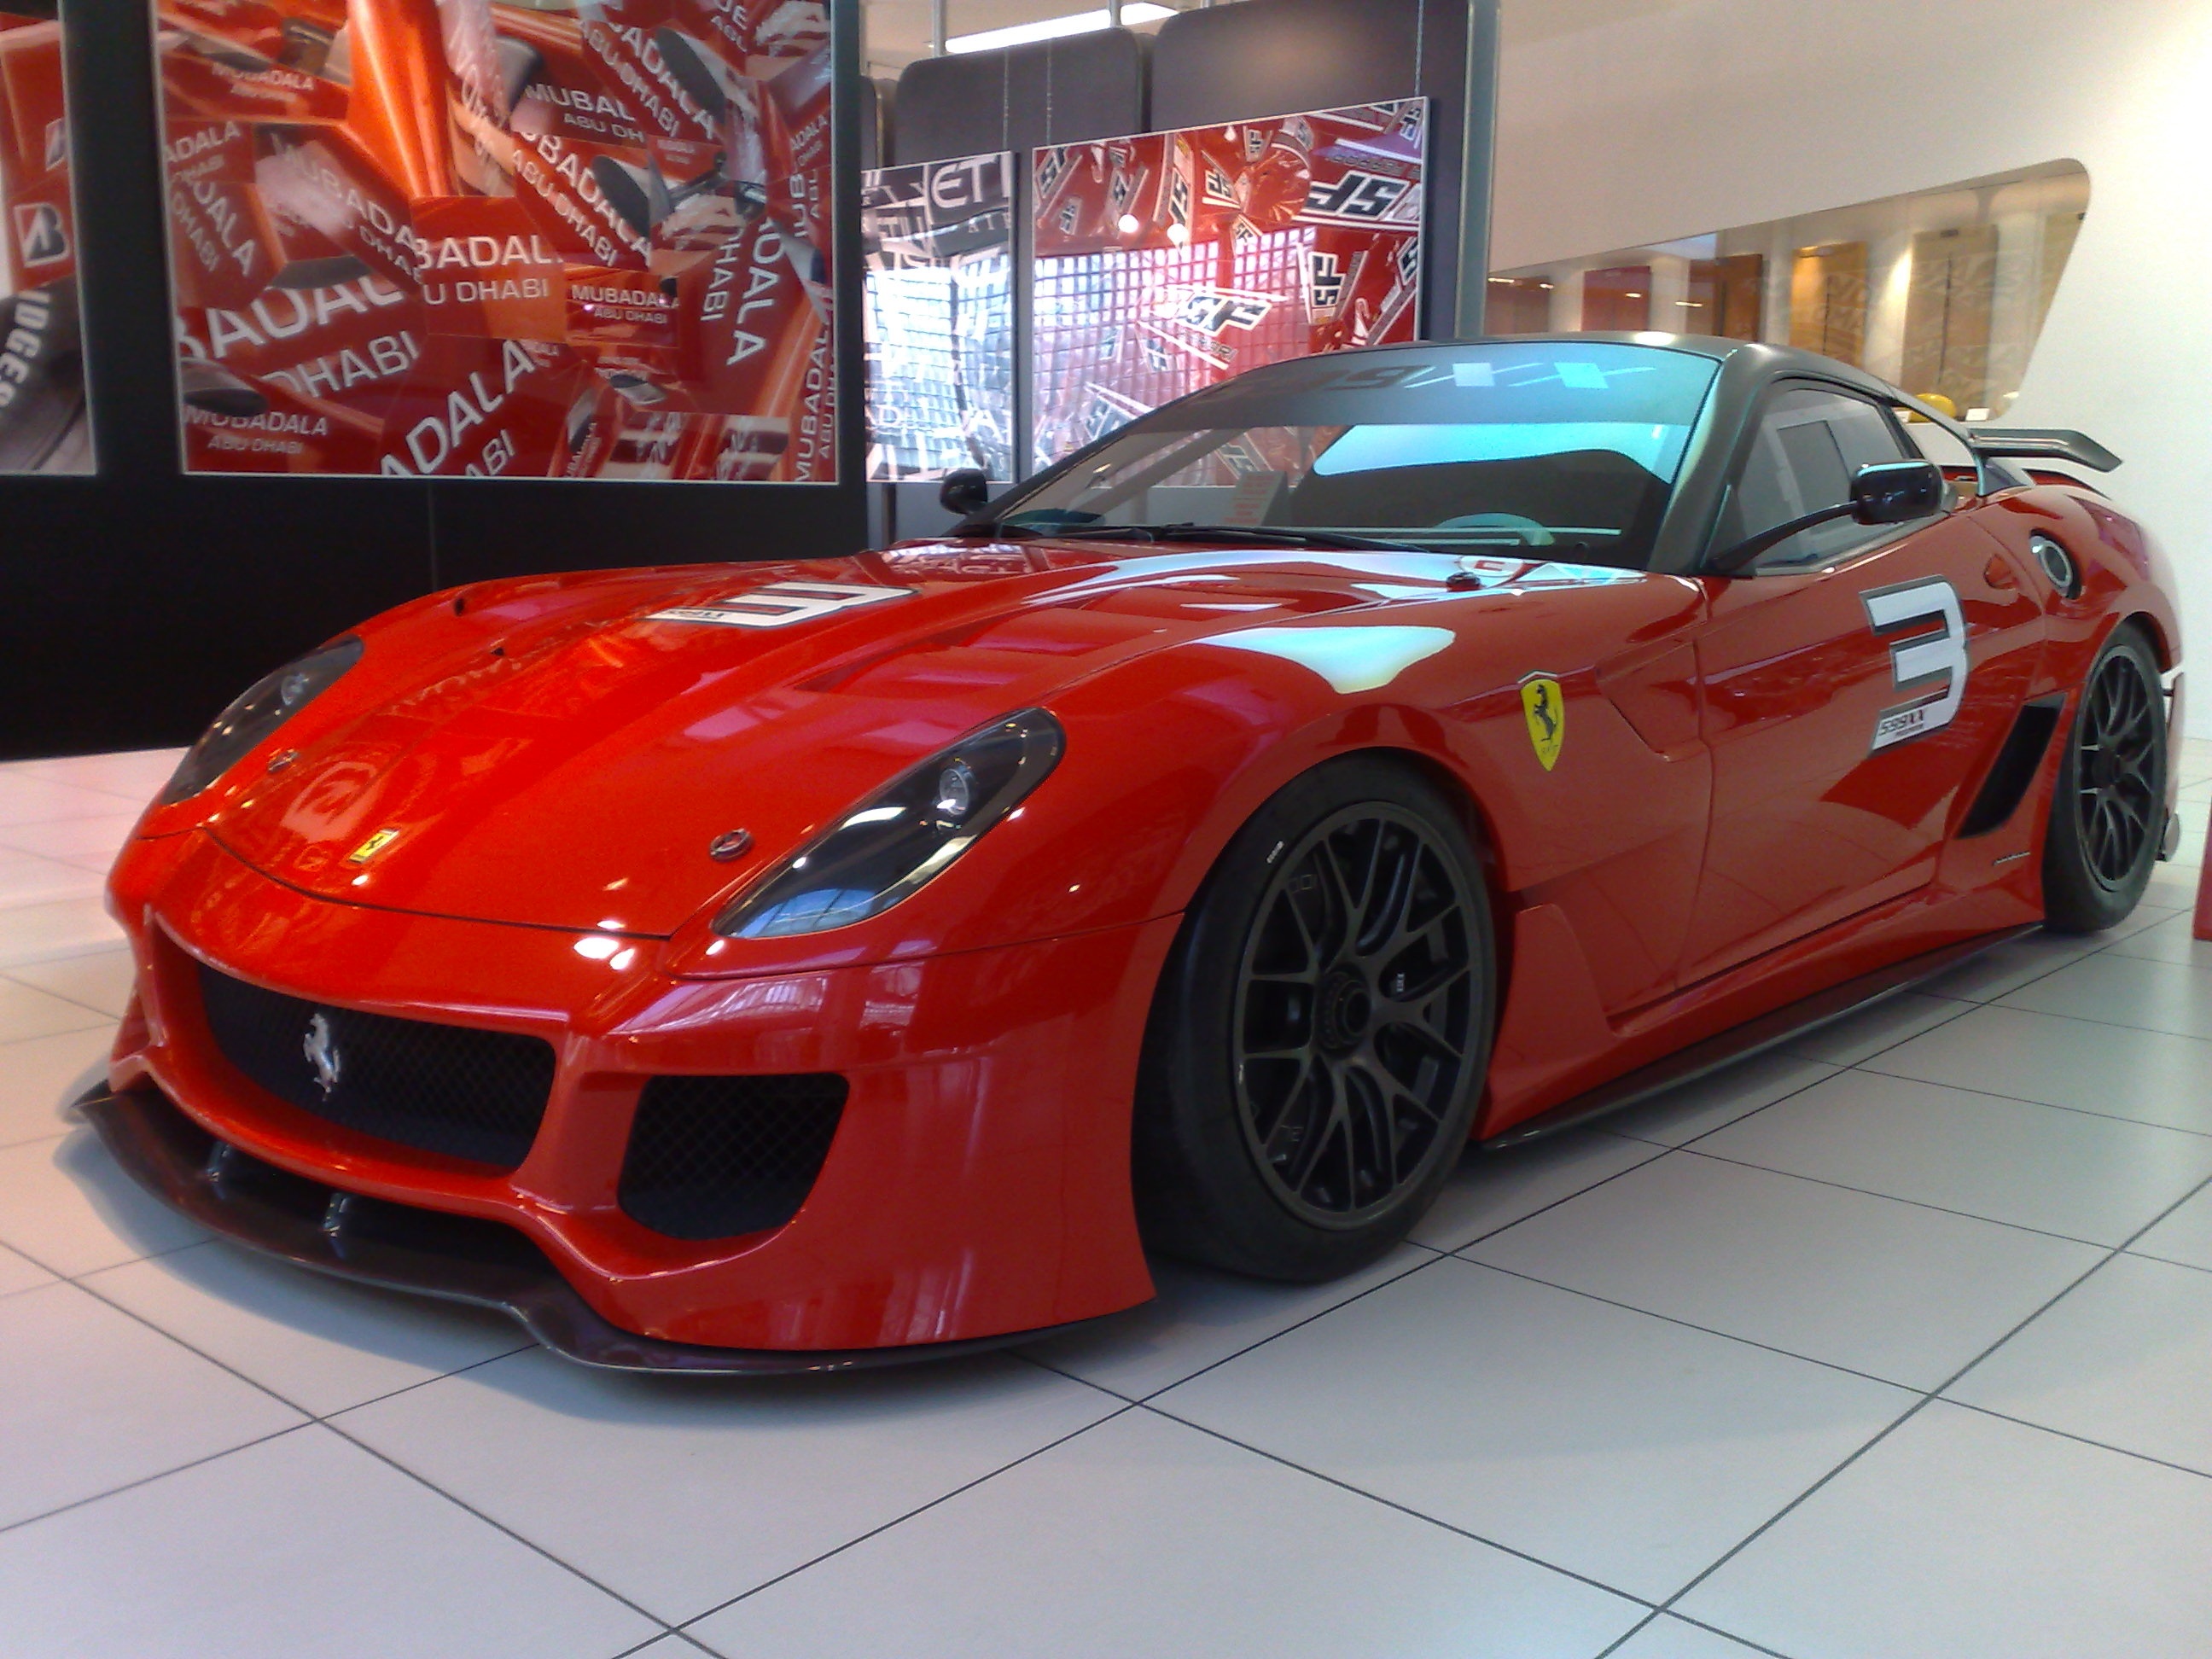
car, wheel, automobile, vehicle, symbol, auto, sports car, bumper, supercar, design, classic, expensive, icon, fast, land vehicle, prestige, automobile make, automotive exterior, automotive design, luxury vehicle, performance car, ferrari spa, ferrari 599 gtb fiorano, ferrari 599xx